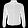
Label: Coat